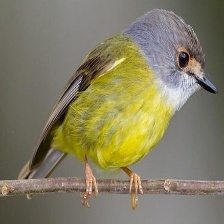
Species: EASTERN YELLOW ROBIN
Scientific name: EOPSALTRIA AUSTRALIS
ImageNet parent category: robin